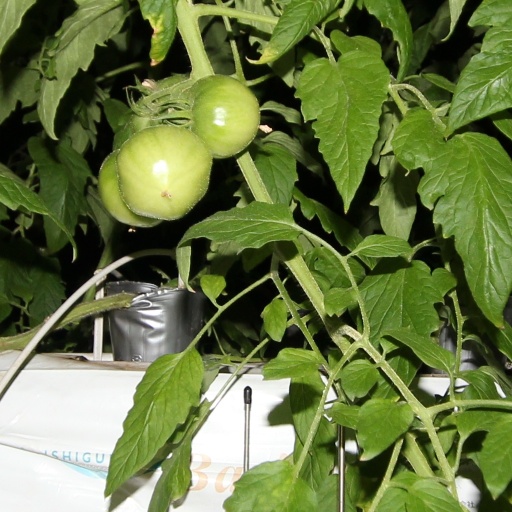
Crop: tomato